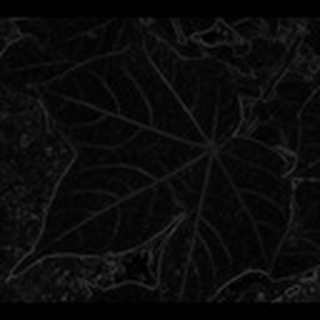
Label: healthy_cotton